Andrea Vavassori

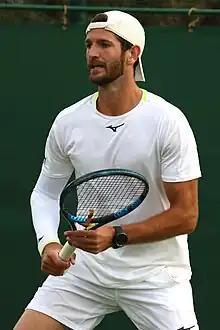
Vavassori at the 2023 Wimbledon Championships

Andrea Vavassori (born 5 May 1995) is an Italian professional tennis player. He has a career high ATP doubles ranking of world No. 6, achieved on 14 October 2024 and a singles ranking of world No. 128, achieved on 19 June 2023. Vavassori is a mixed doubles Grand Slam champion with Sara Errani, lifting the titles at the 2024 US Open – on their team debut at the event – and at the 2025 French Open. He also reached three major finals with Simone Bolelli at the 2024 and the 2025 Australian Open, and at the 2024 French Open. He is also a champion as part of the team that won the 2024 Davis Cup. In 2024 he was the only player with Sara Errani, at the 2024 Summer Olympics, to qualify and play at the same time in singles, doubles and mixes doubles. Vavassori has won 10 ATP Tour and 16 ATP Challenger doubles titles.